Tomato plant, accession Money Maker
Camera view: vertical (180 deg); turntable rotation: 240 degrees
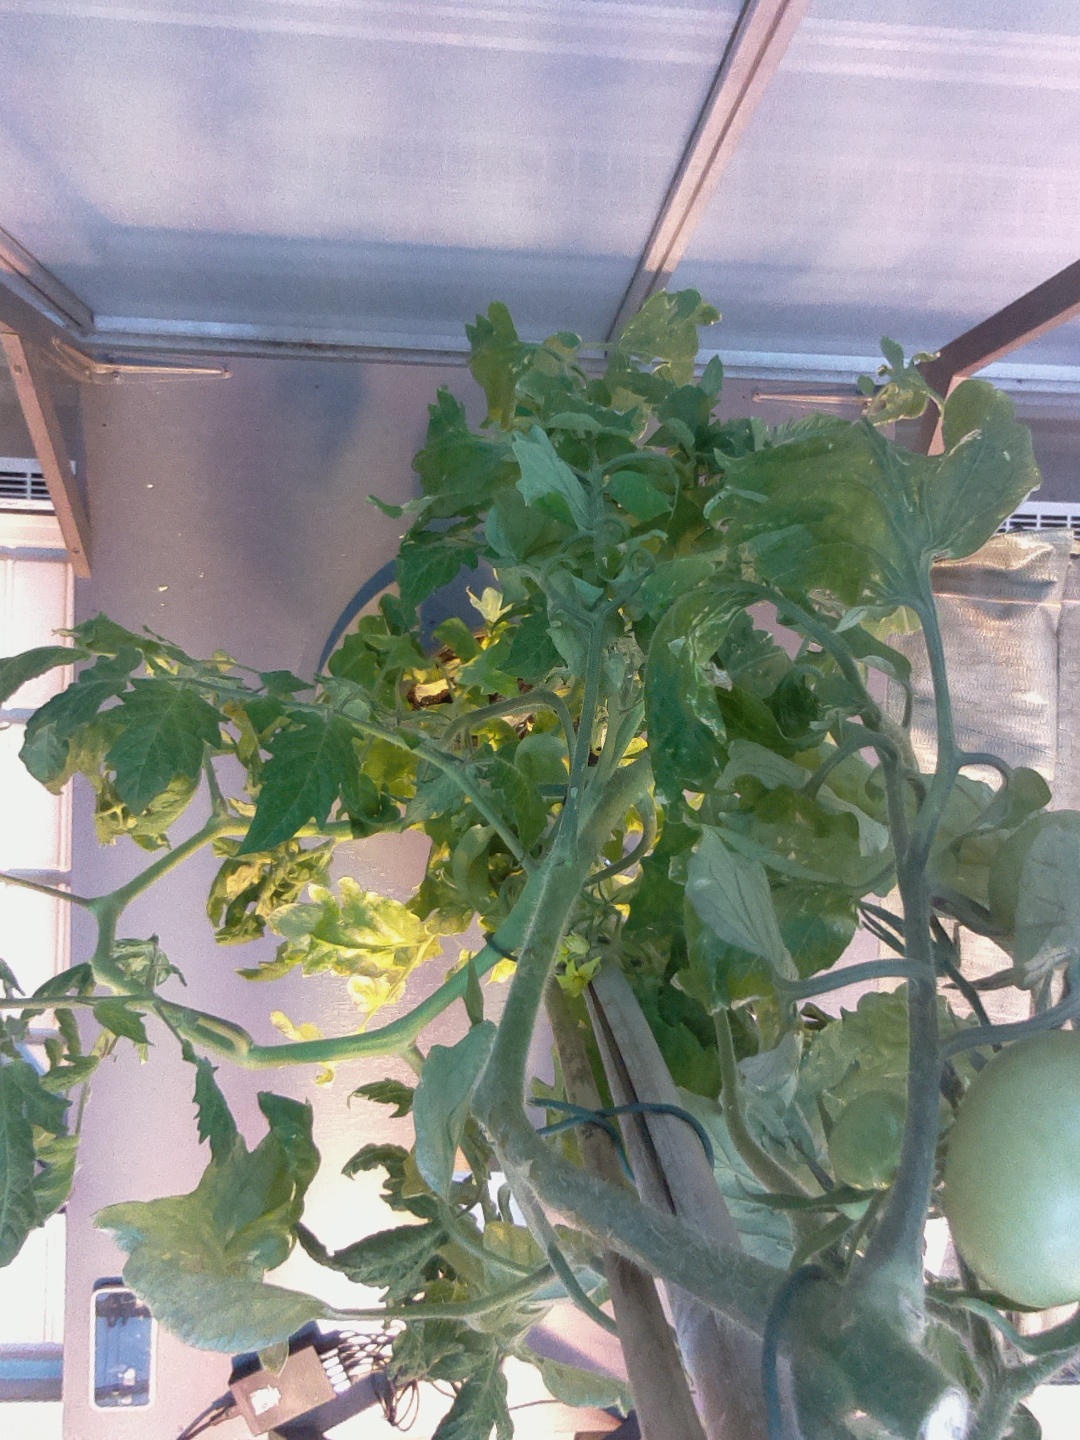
BBCH growth stage 76: 60%-70% of final fruit size